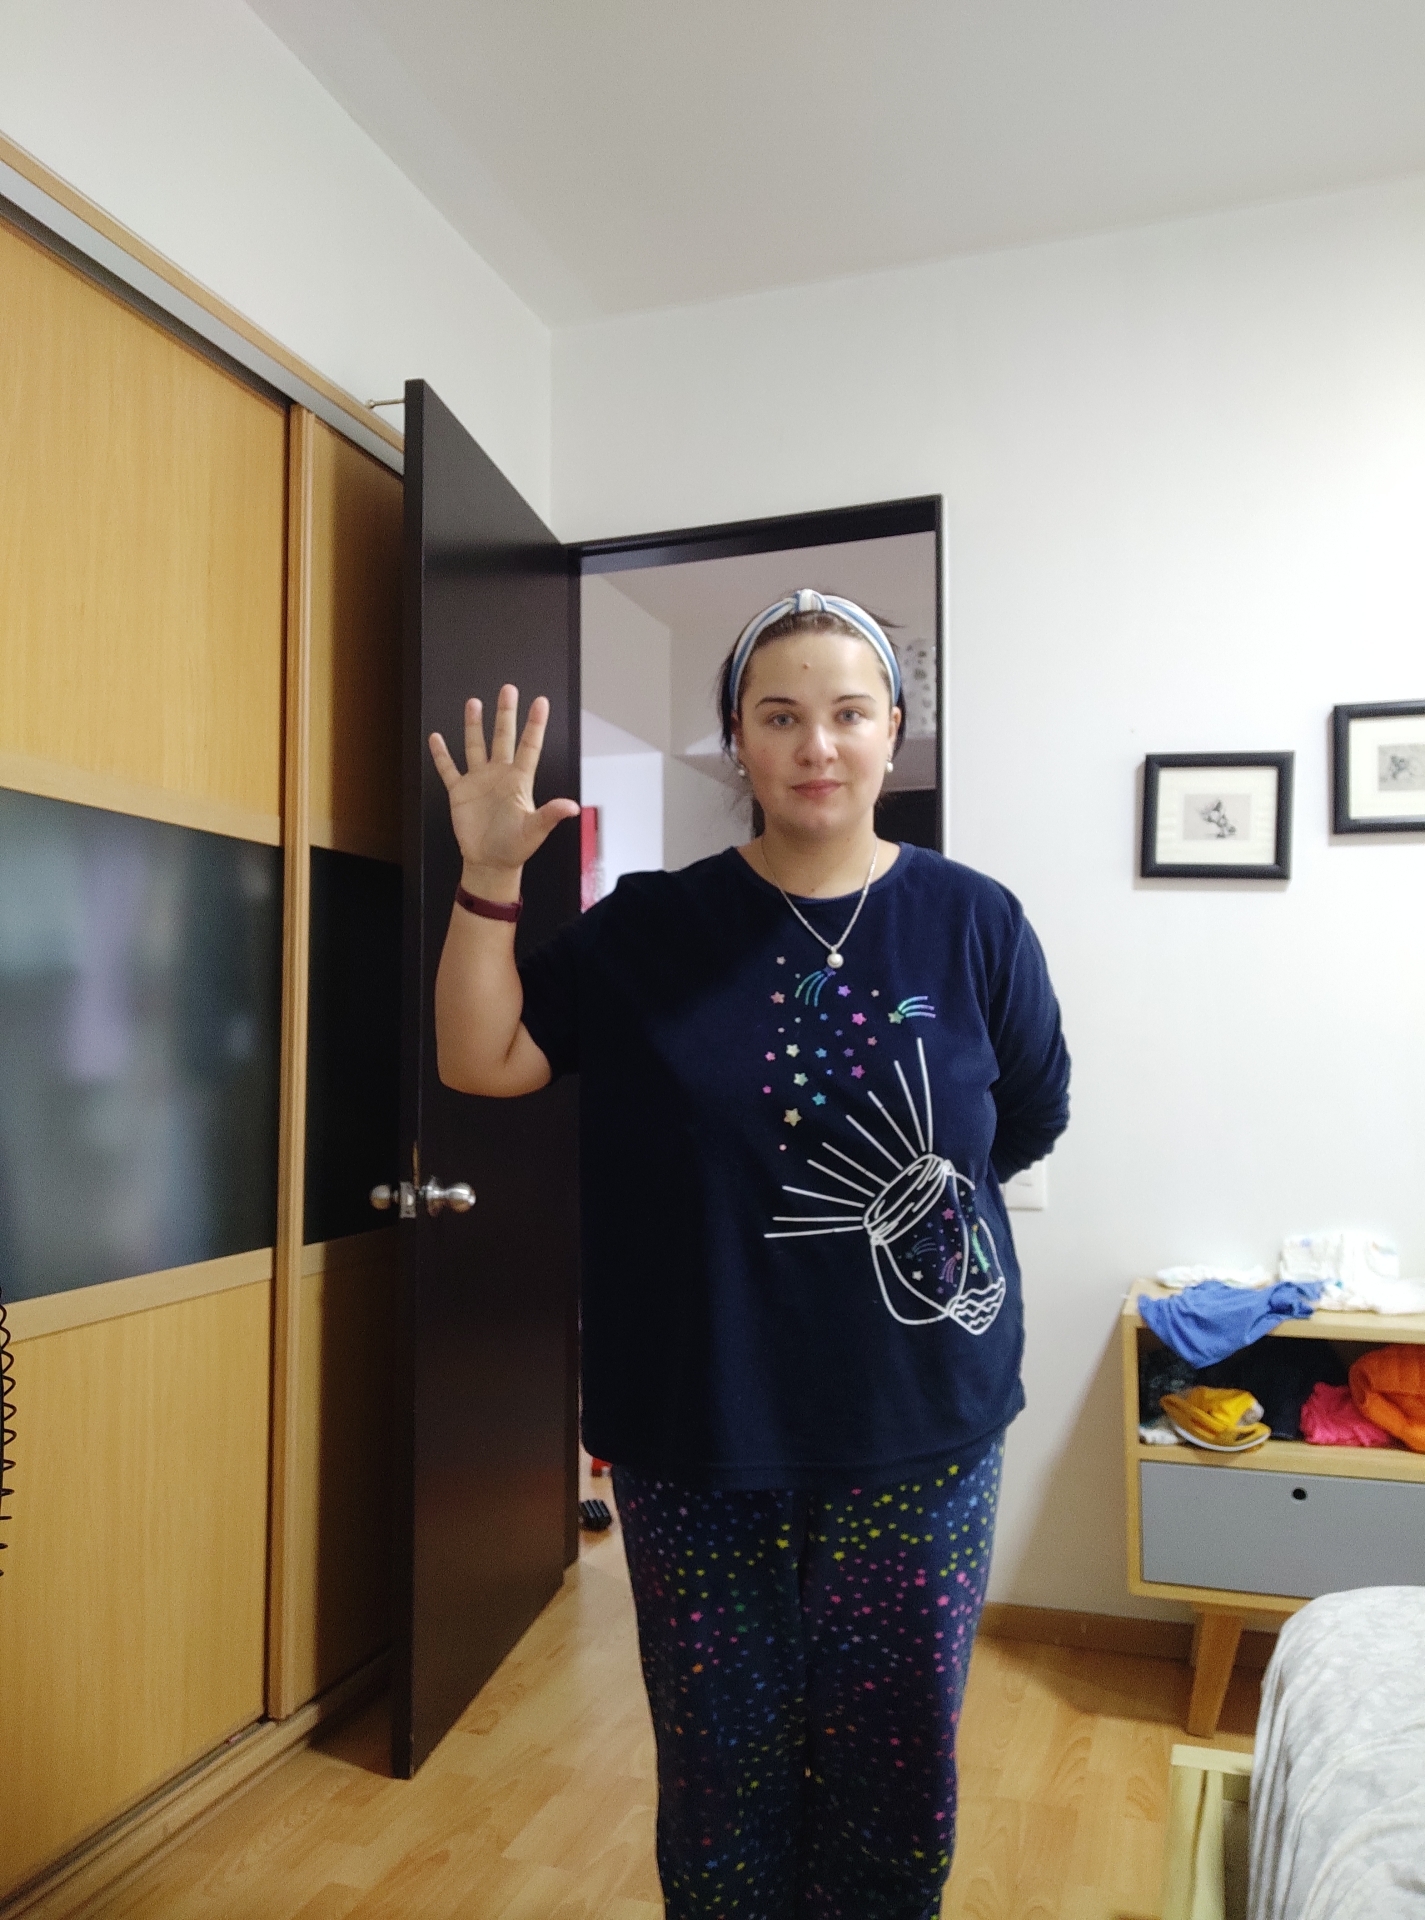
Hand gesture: palm